Pierre Dansereau

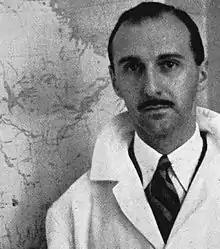
Dansereau, circa 1942–43

Pierre Dansereau (October 5, 1911 – September 28, 2011) was a Canadian ecologist from Quebec known as one of the "fathers of ecology".